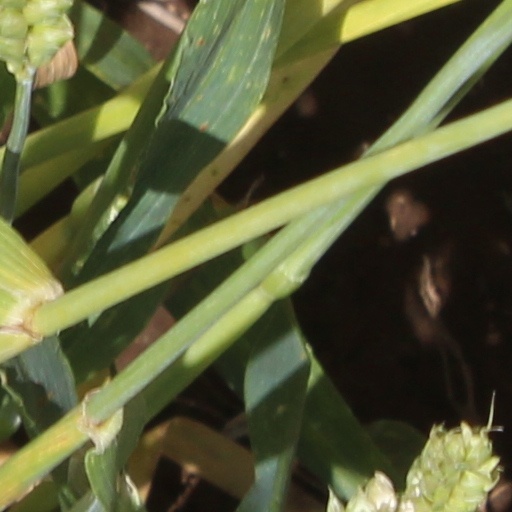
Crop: wheat